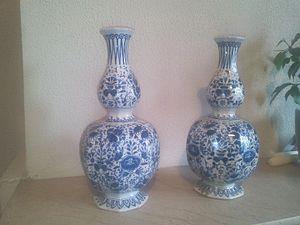
Céramique traditionnelle française du XXème siècle présentant des motifs fleuris
Un vase est un récipient ouvert qui est souvent utilisé pour contenir un bouquet de fleurs ou décorer une salle. Il peut être constitué de divers matériaux comme la porcelaine, la céramique ou le verre. Les vases sont décorés dans le but de mettre en valeur leur contenu ou eux-mêmes.